Toledo Mud Hens

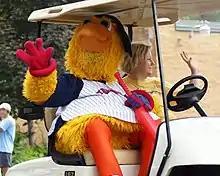
Muddy in a parade

The Mud Hens' rivalry with the Columbus Clippers is a rivalry that dates back to 1977 when the Clippers joined the International League and were the second Ohio team in the league. The two teams play in the International League's West Division. The Clippers are an affiliate of the Cleveland Guardians, who compete against the Detroit Tigers in the American League Central, adding another layer to the rivalry.